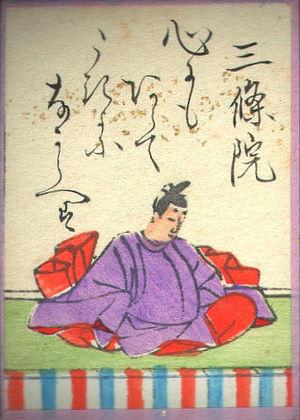
Cette page dresse une liste de personnalités nées au cours de l'année 976 :